Harry Baals

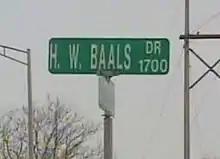
The new Harry Baals Dr. street sign

Harry Baals Drive was named in his honor. It extends east from Parnell Avenue, north and west of the St. Joseph River in Johnny Appleseed Park. In recent years, the double entendre arising from Baals's name has led Fort Wayne officials to shy away from naming streets and buildings after him. The aforementioned street has been renamed "H. W. Baals Drive" due to persistent theft of the street sign.